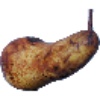
Label: Pear Abate 1